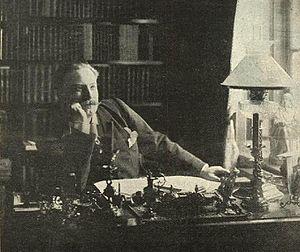
Idun était un magazine suédois fondé par Frithiof Hellberg qui parut de 1887 à 1963. Il tirait son nom de Idunn, déesse Asyne de l’éternelle jeunesse dans la mythologie nordique.